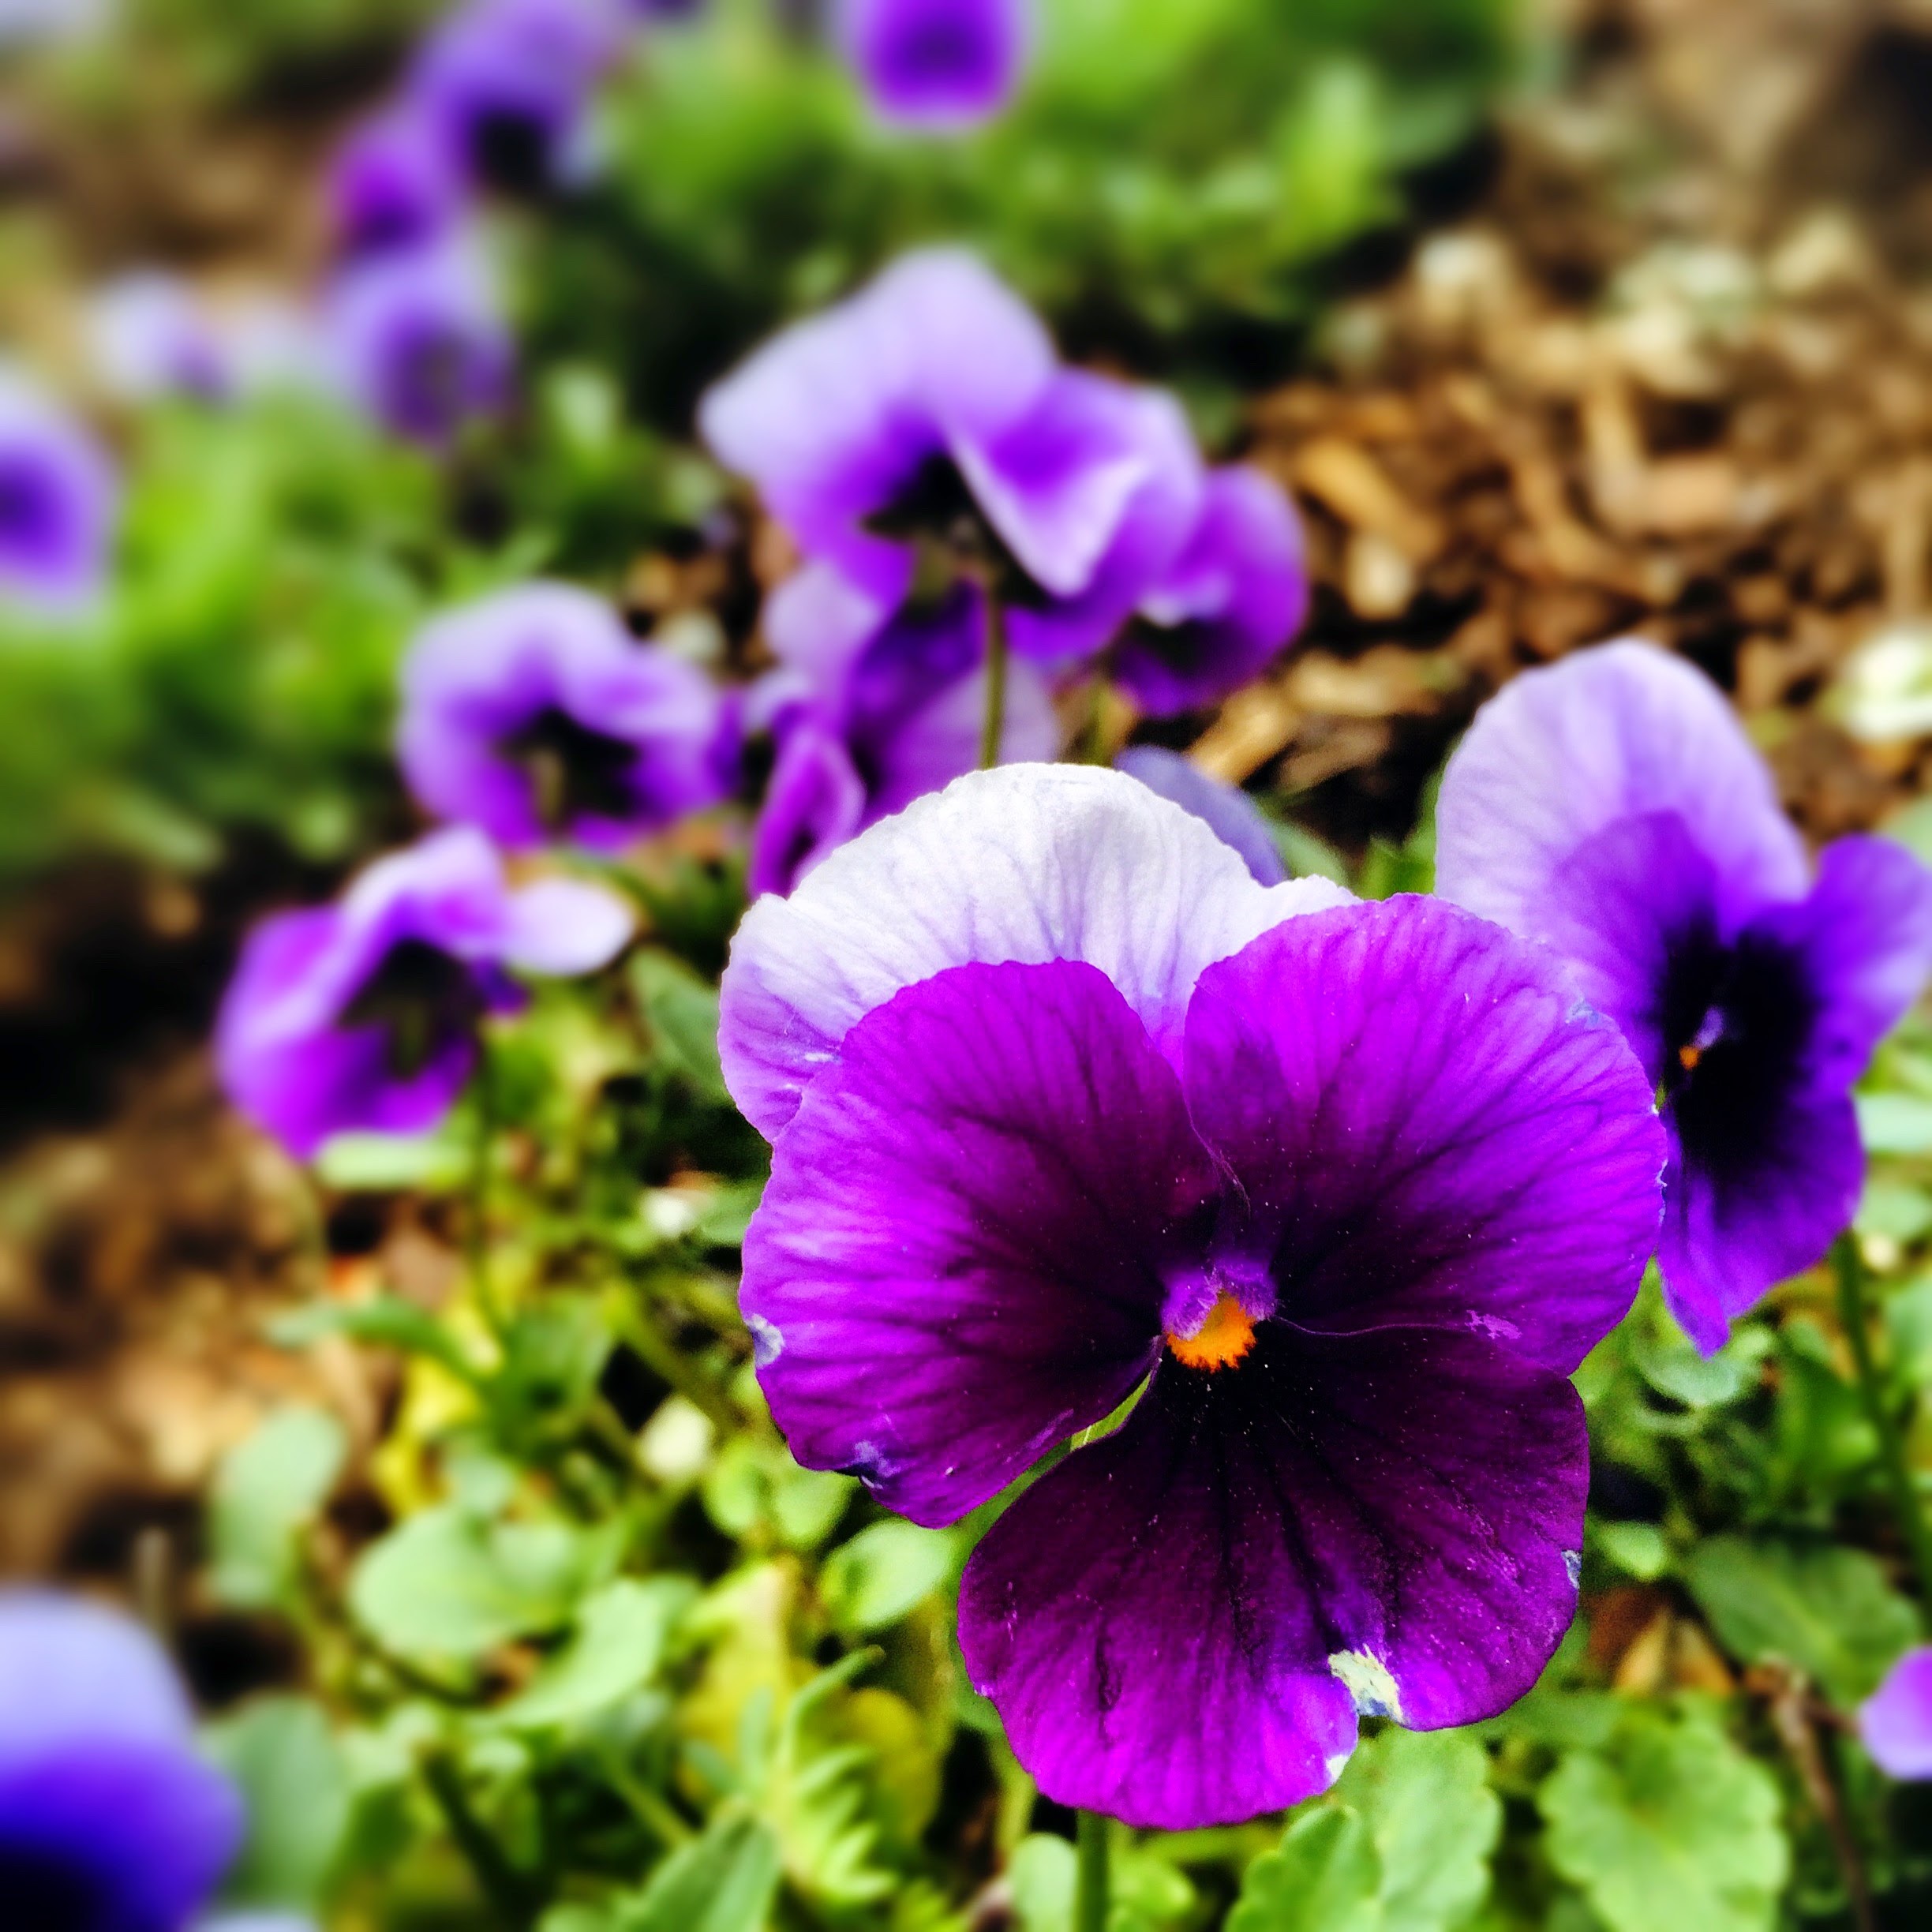
nature, blossom, plant, flower, petal, botany, flora, wildflower, eye, viola, macro photography, pansy, flowering plant, annual plant, land plant, violet family